Thomas Brassey, 1st Earl Brassey

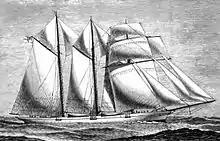
"Sunbeam" in full sail

Between 6 July 1876 and 27 May 1877 Brassey circumnavigated the world in his steam-assisted three-masted brigantine , another yacht designed for him by St Clare Byrne. This voyage is said to have been the first circumnavigation by a private yacht. His son Thomas left the "Sunbeam" at Rio de Janeiro in order to return to school in England. His wife, Anna, Lady Brassey (1839–1887), published an account of the cruise called "In The Trades, The Tropics, & The Roaring Forties", or alternatively "A Voyage in the Sunbeam: Our Home on the Ocean For Eleven Months". In 1880 Brassey's book "The British Navy" was published. In 1886, he started "The Naval Annual" (generally referred to as "Brassey's Naval Annual"). He edited "The Naval Annual" until 1891. He was succeeded as editor by his son Thomas.